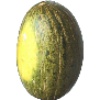
Label: melon_piel_de_sapo